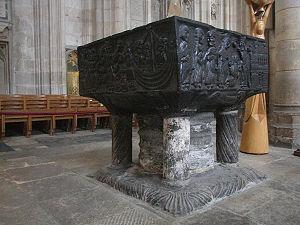
La cathédrale de Winchester située à Winchester dans le Hampshire est une cathédrale anglaise. La longueur de sa nef en fait la plus grande cathédrale gothique européenne. Elle est dédiée à la Sainte-Trinité, aux apôtres Pierre et Paul et à l'évêque de Winchester, Swithun. Elle est le siège du diocèse de Winchester. Construite en style roman après la Conquête normande de l'Angleterre, elle a subi de nombreuses modifications en style gothique primitif, gothique décoré et gothique perpendiculaire. Important centre d'enluminures, son scriptorium a produit la Bible de Winchester, c'est aussi le lieu de sépulture de plusieurs rois et de l'écrivaine Jane Austen.